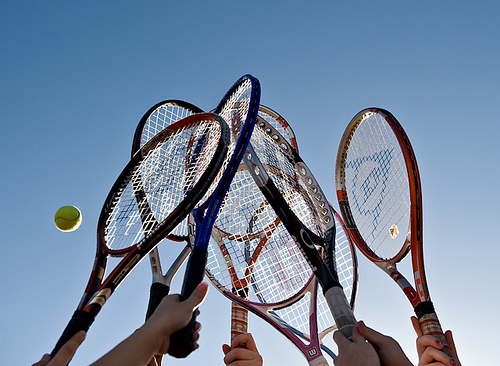
bên cạnh những cái vợt tennis là một quả bóng tennis